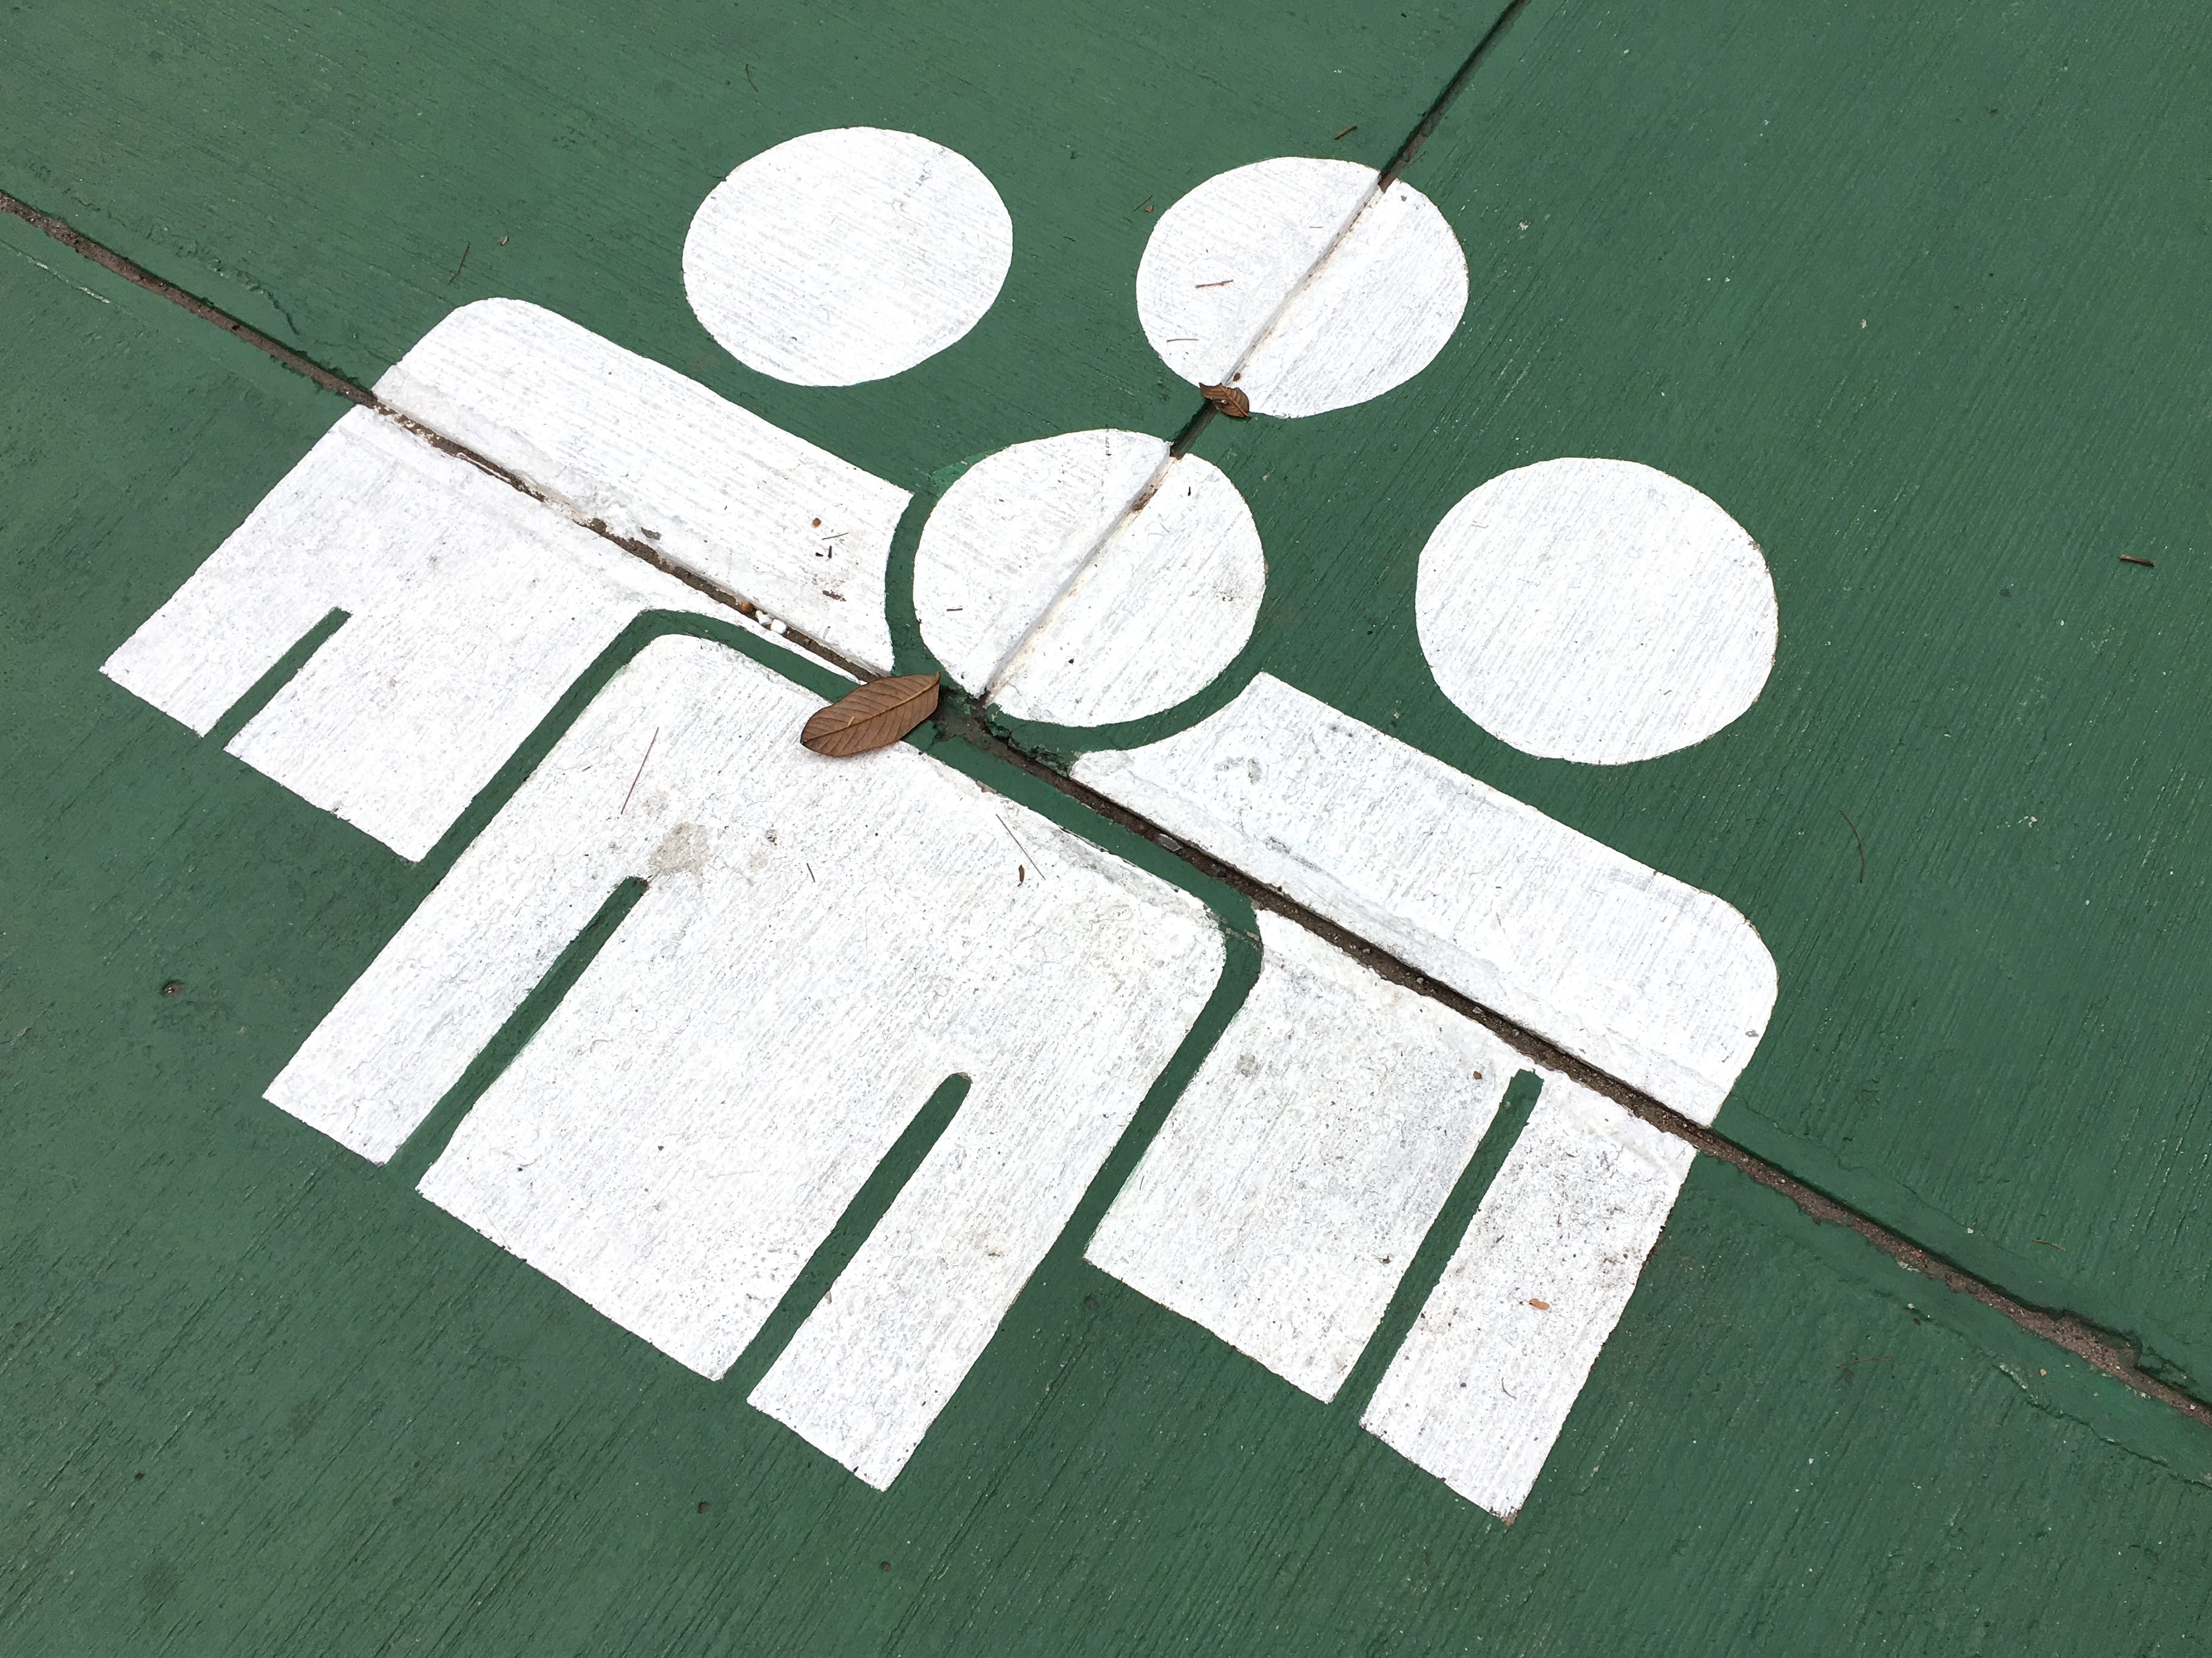
writing, number, line, green, circle, brand, font, illustration, text, shape